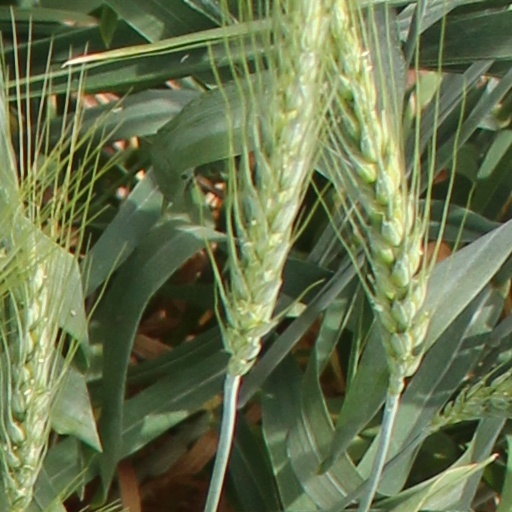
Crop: wheat